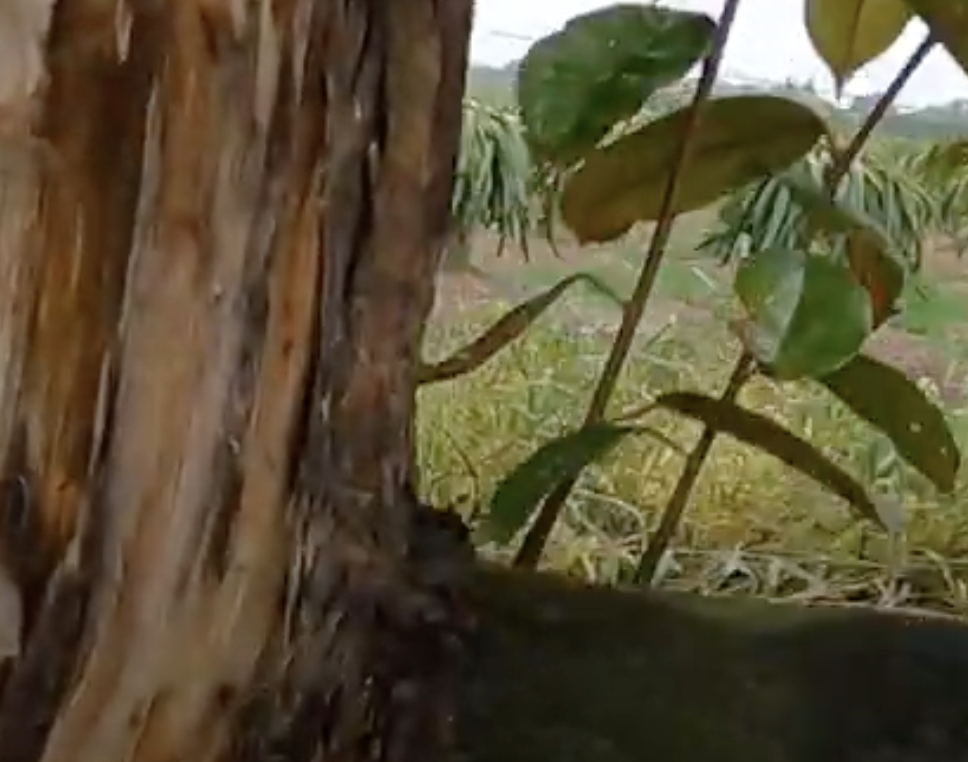
Label: stem_cracking_ gummosis